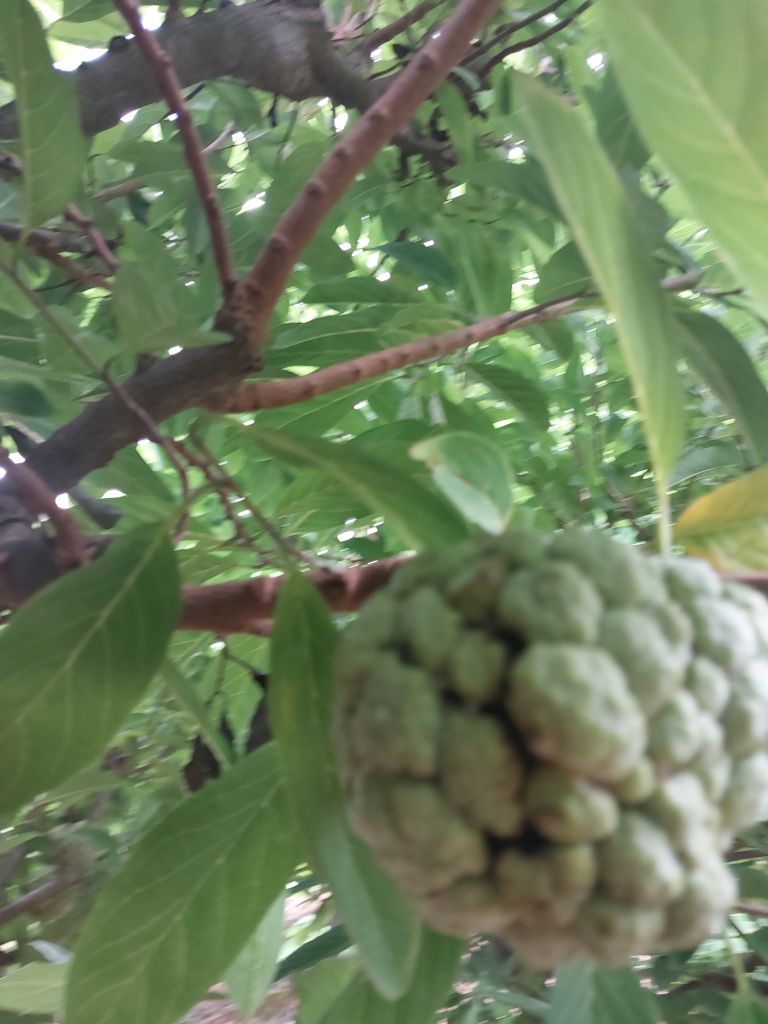
Disease label: Athracnose